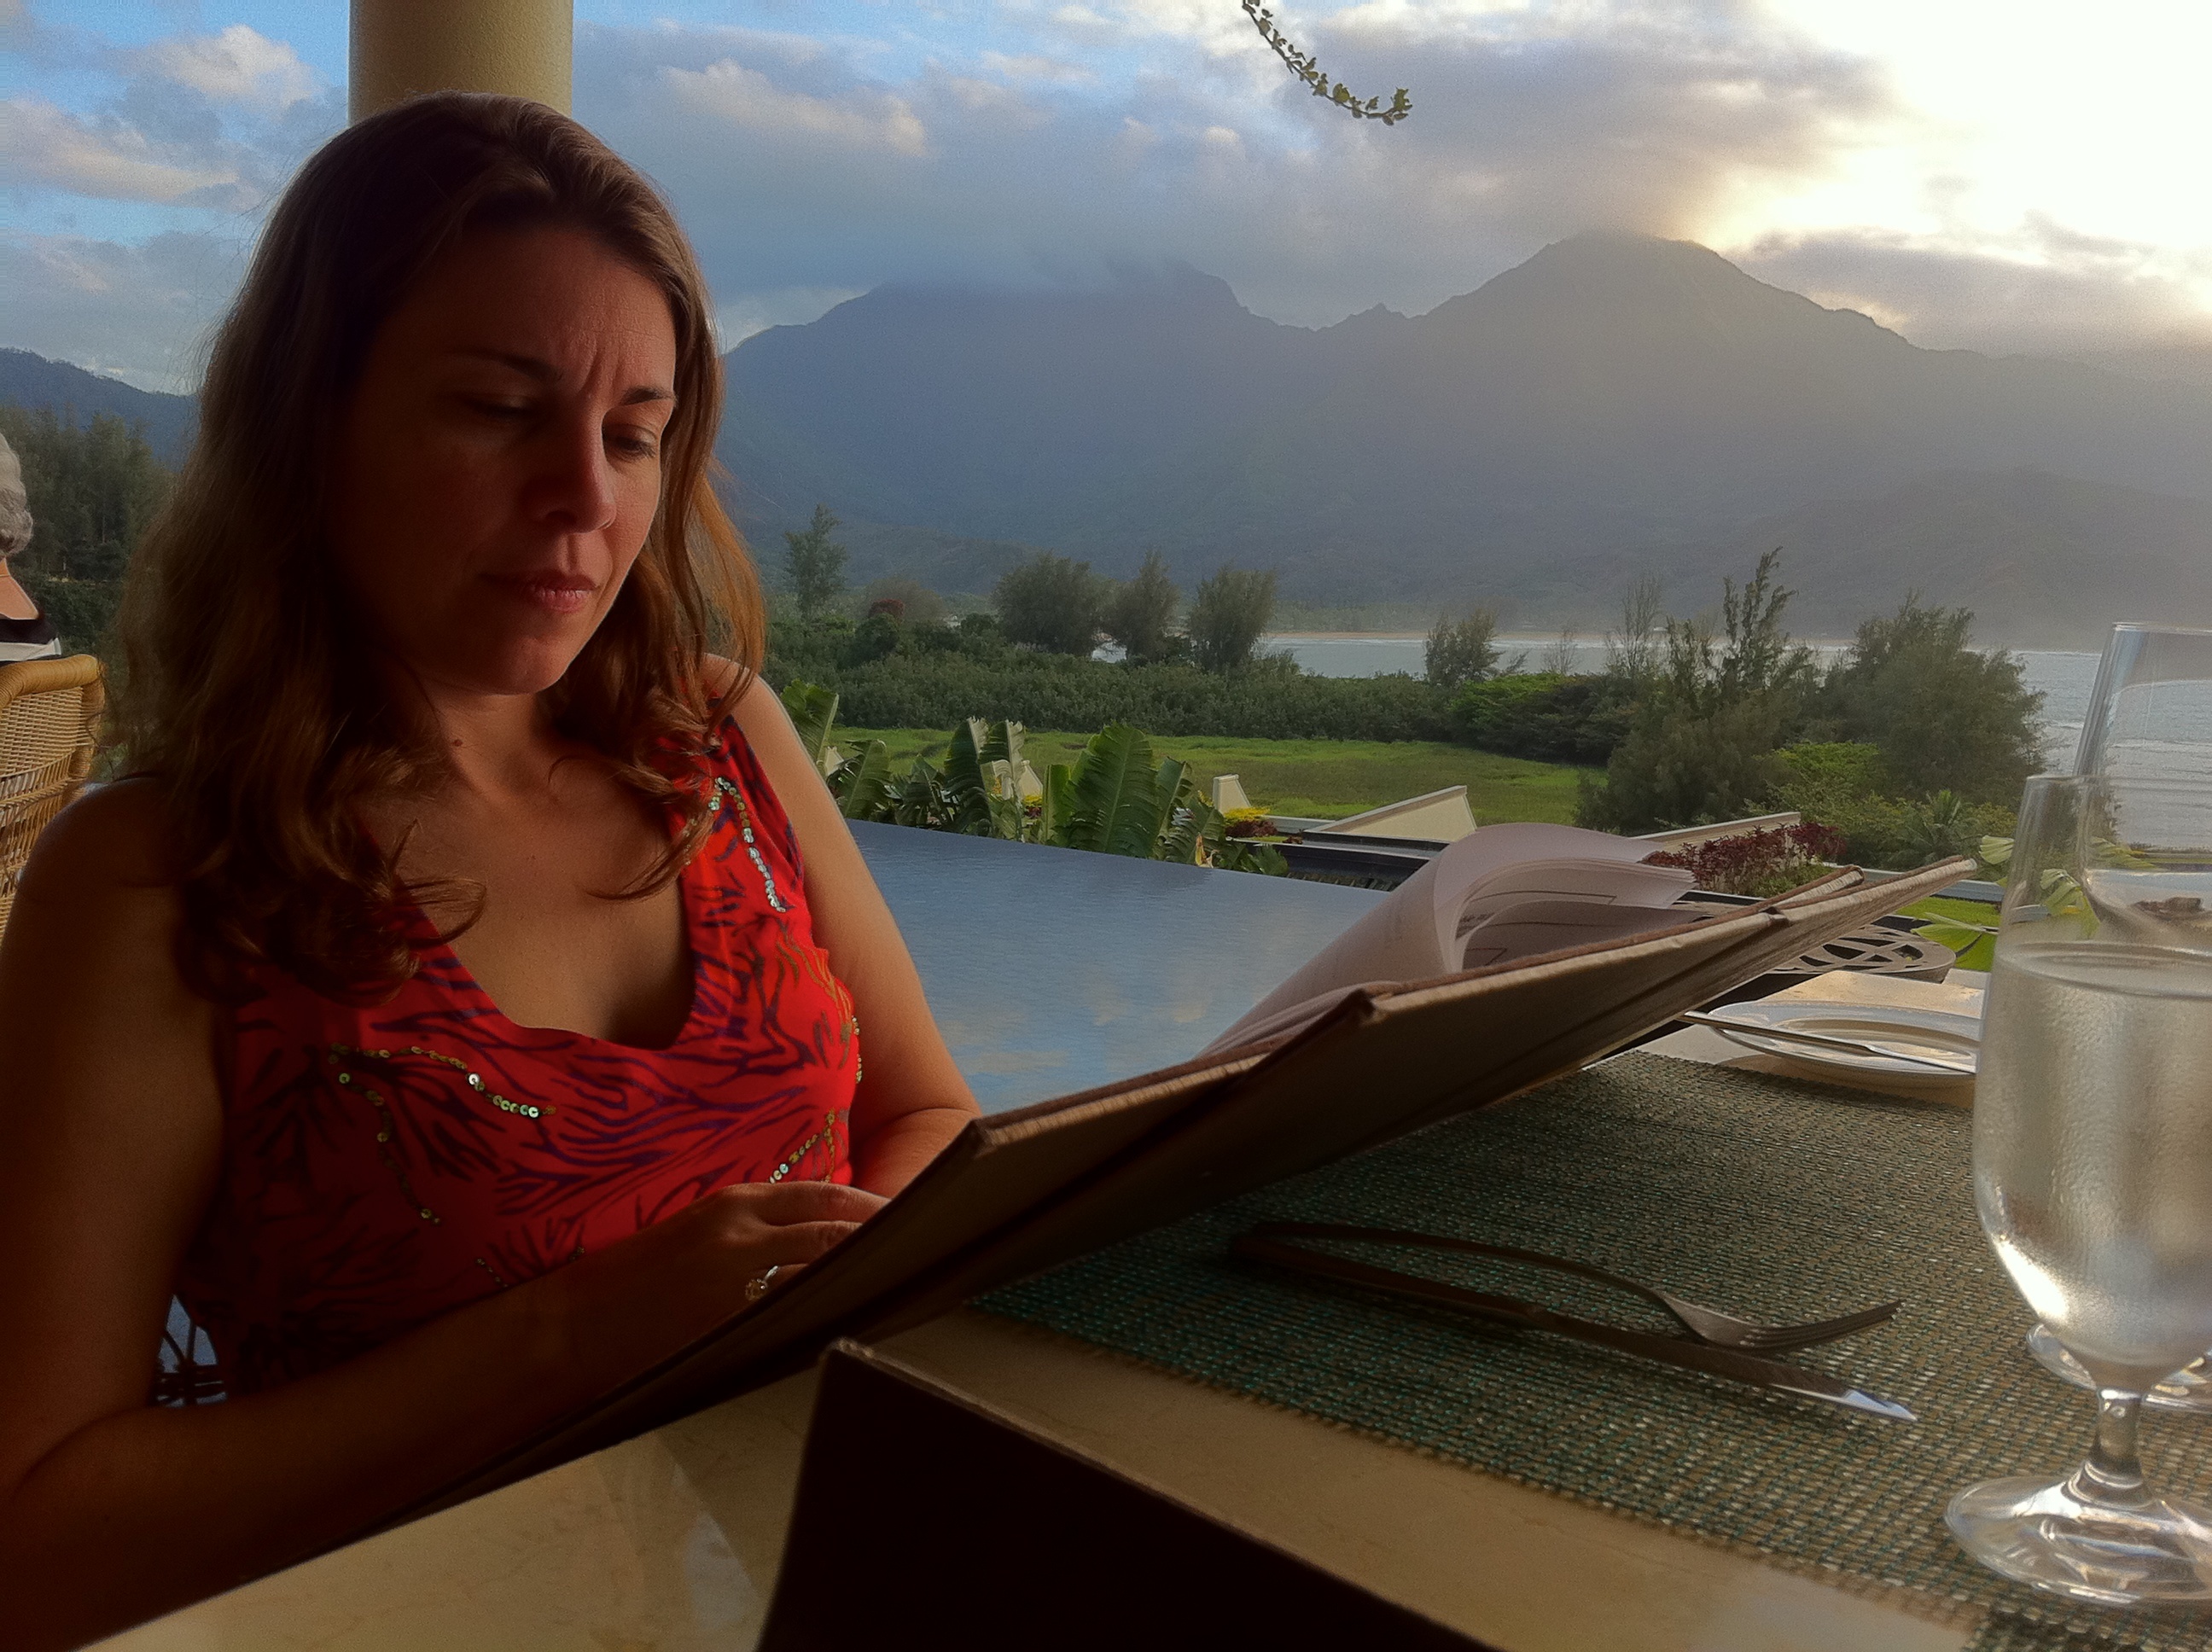
girl, morning, vacation, photograph, beauty, image, hawaiikauai, photo shoot